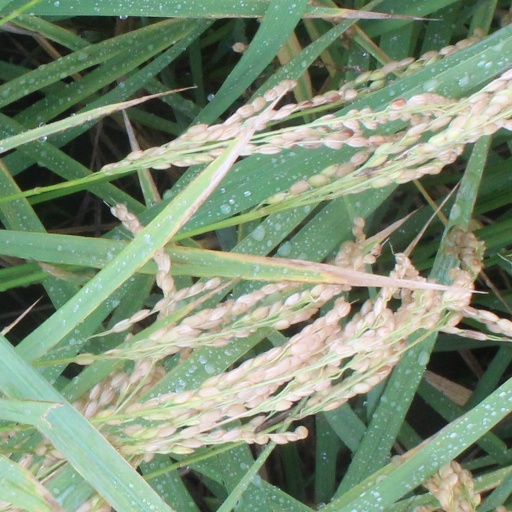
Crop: rice